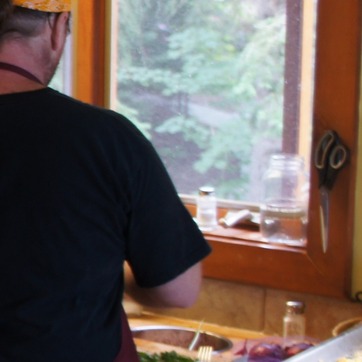
Material: glass